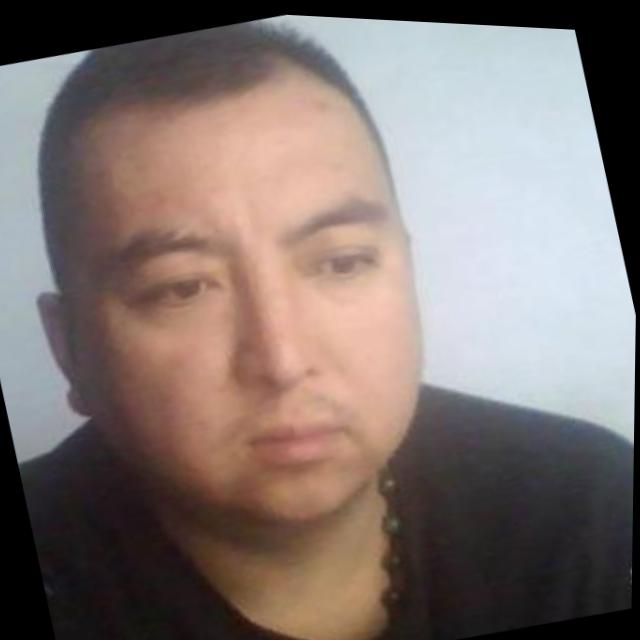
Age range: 21-44